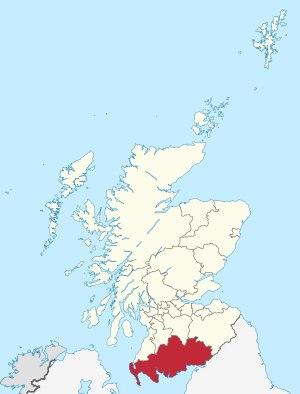
Guy Mannering ou l'Astrologue, en anglais Guy Mannering or The Astrologer, est le deuxième roman de l'homme de lettres écossais Walter Scott. Il paraît en 1815, sous la signature « l'auteur de Waverley ».